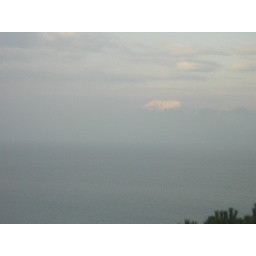
Tried to show what apears to be a snowcapped mountain floating in the sky